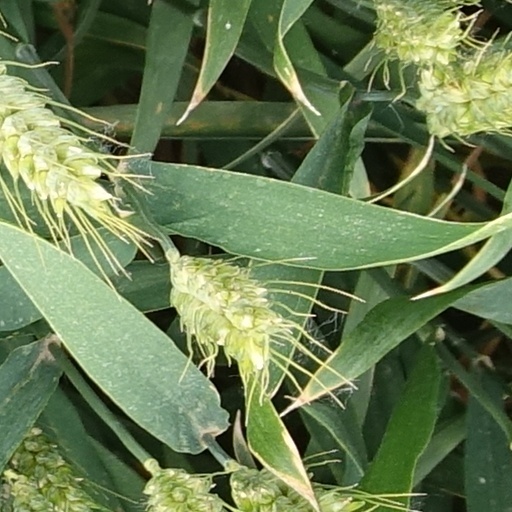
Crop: wheat